Dacarbazine

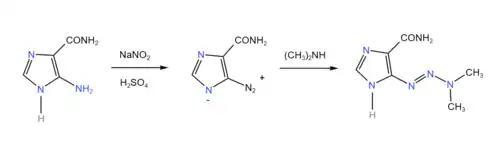

In 1959, dacarbazine was first synthesized at Southern Research in Alabama. The research was funded by a US federal grant. Dacarbazine gained FDA approval in May 1975 as DTIC-Dome. The drug was initially marketed by Bayer.